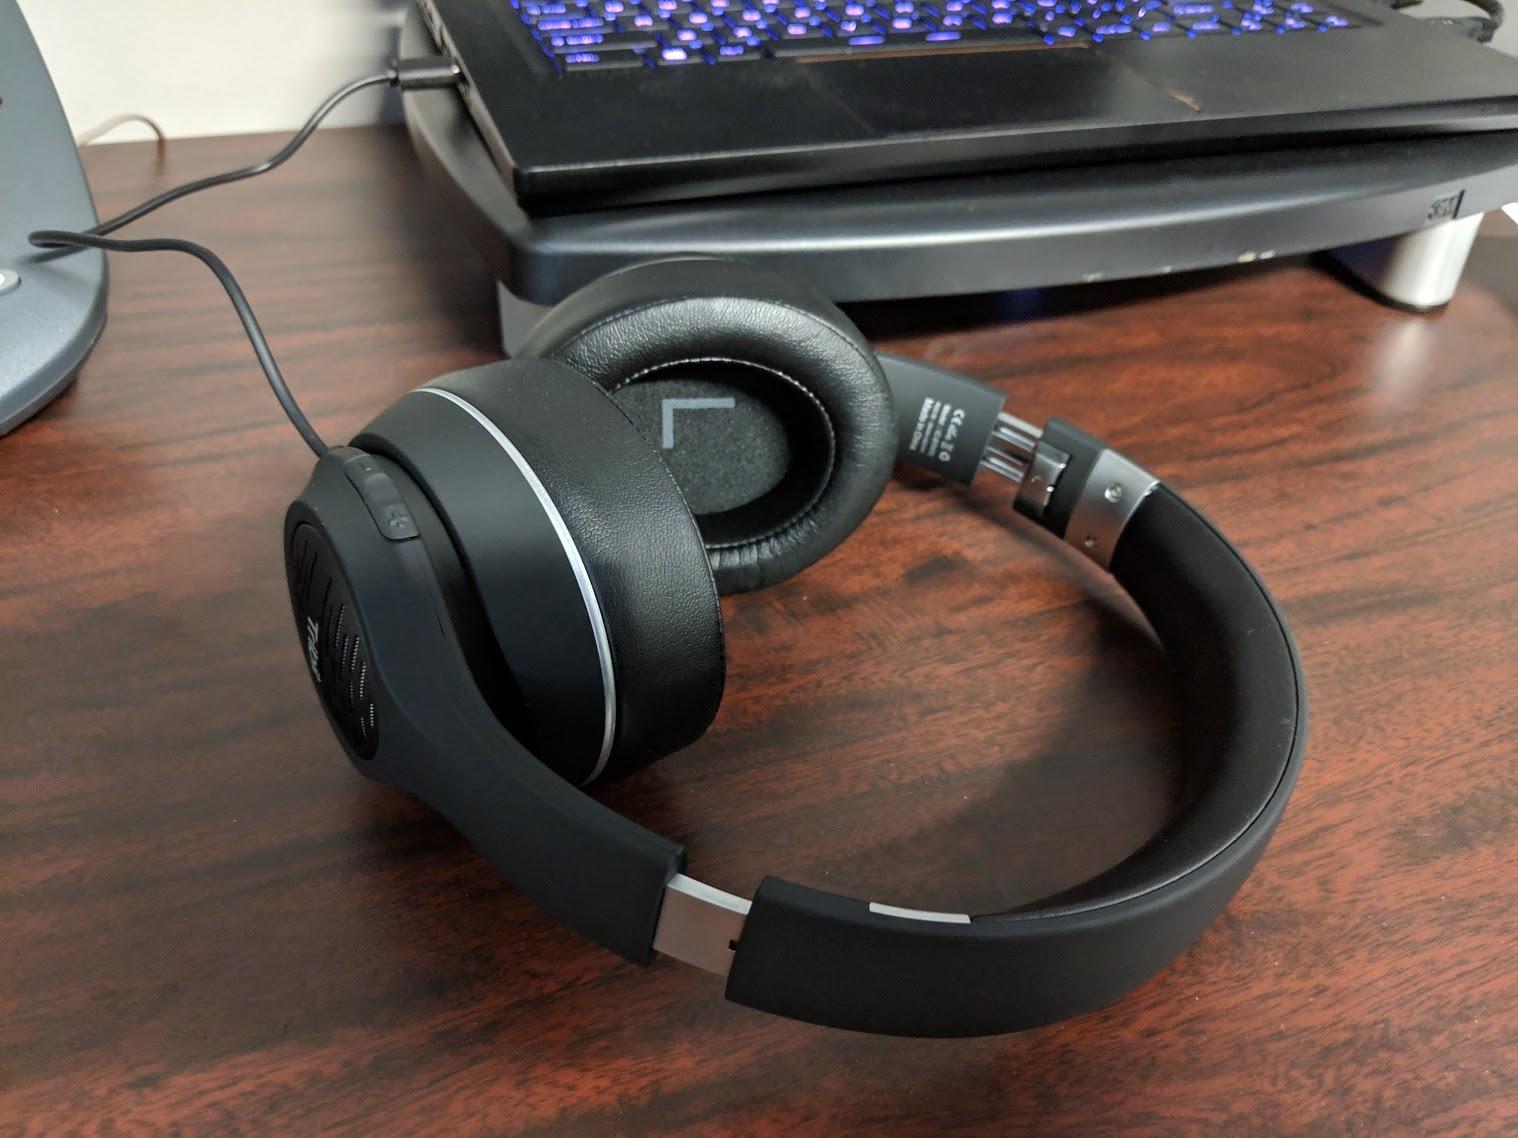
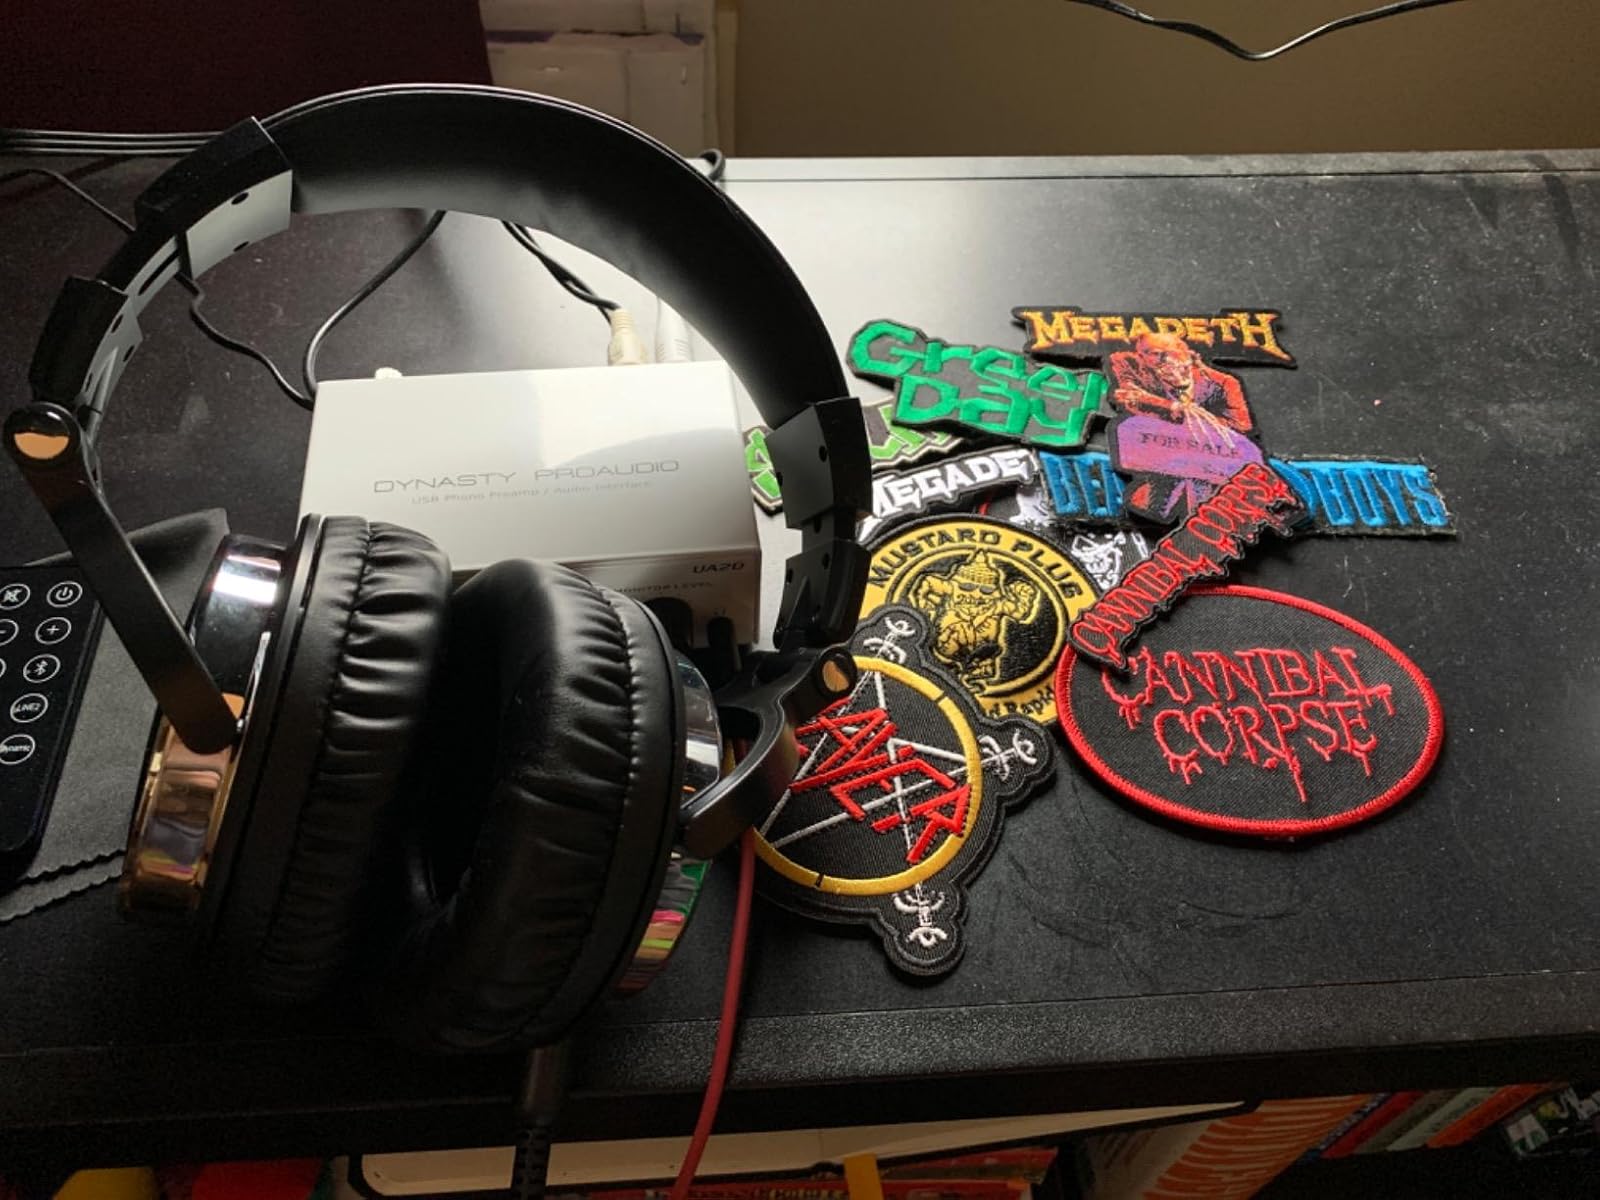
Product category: headphones
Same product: no